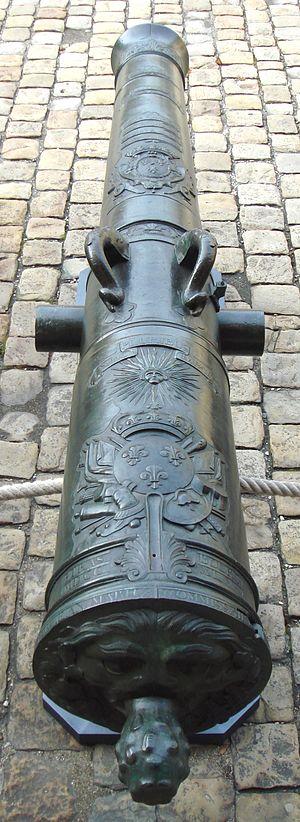
Jean-Florent de Vallière, lieutenant général d'artillerie sous Louis XV. Il est le rédacteur du règlement d'artillerie du 7 octobre 1732, qui uniformise les calibres en usage dans l'armée française.